Flat Top, West Virginia

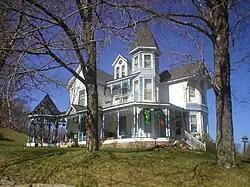
Mavis Manor situated at 'flat' part of Flat Top

"Flat Top" is home of Mavis Manor a Queen Anne style, Victorian manor house and one of southern West Virginia’s first Farmstay.